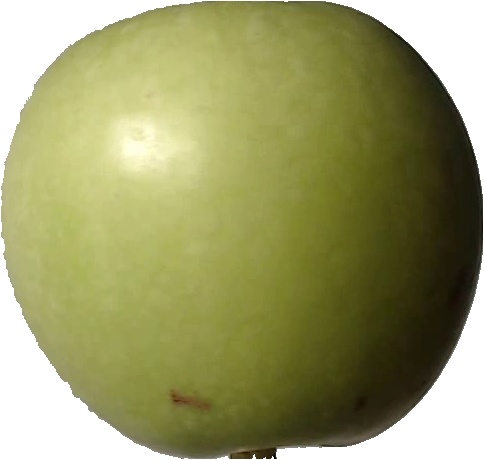
Label: apple_granny_smith_1